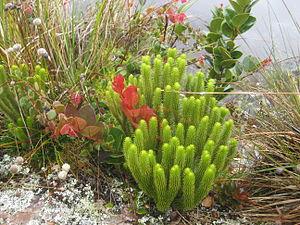
Le mont Roraima est une montagne d'Amérique du Sud partagée entre le Brésil, le Guyana et le Venezuela. Il s'agit d'un tepuy, une montagne tabulaire caractéristique du plateau des Guyanes. Délimité par des falaises d'environ 1 000 mètres de hauteur, son plateau sommital présente un environnement totalement différent de la forêt tropicale humide et de la savane qui s'étendent à ses pieds. Ainsi, la forte pluviométrie est à l'origine de formations pseudokarstiques, dont de nombreuses et grandes grottes, ainsi que du lessivage du sol. La flore s'est adaptée à ces conditions climatiques et géologiques avec un fort endémisme et une abondance de plantes carnivores qui trouvent dans les insectes capturés les nutriments absents dans le sol. La faune est peu présente mais marquée elle aussi par un endémisme prononcé, notamment chez les reptiles et les amphibiens. Cet environnement est protégé au sein du parc national Canaima au Venezuela et du parc national du Mont Roraima au Brésil. Le point culminant de la montagne s'élève sur le rebord méridional de la falaise, en territoire vénézuélien, à 2 810 mètres d'altitude ; cette proéminence constitue le plus haut sommet de l'État de Bolívar.